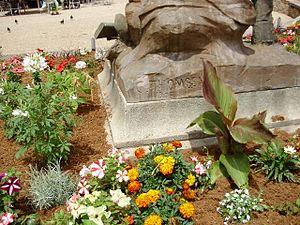
Il s'agit du monument à la mémoire de Ch Lovy érigé à Tulle (Corrèze) créé par Constant Auguste Thomsen, sculpteur, avec un angle sur la signature
Charles Joseph Lovy est un enfant de troupe né le 5 juin 1880 à Tulle. Sergent au 2ᵉ régiment de tirailleurs algériens, il est mort au combat de Ksar el Azoudj, près de Béchar le 29 mars 1903.